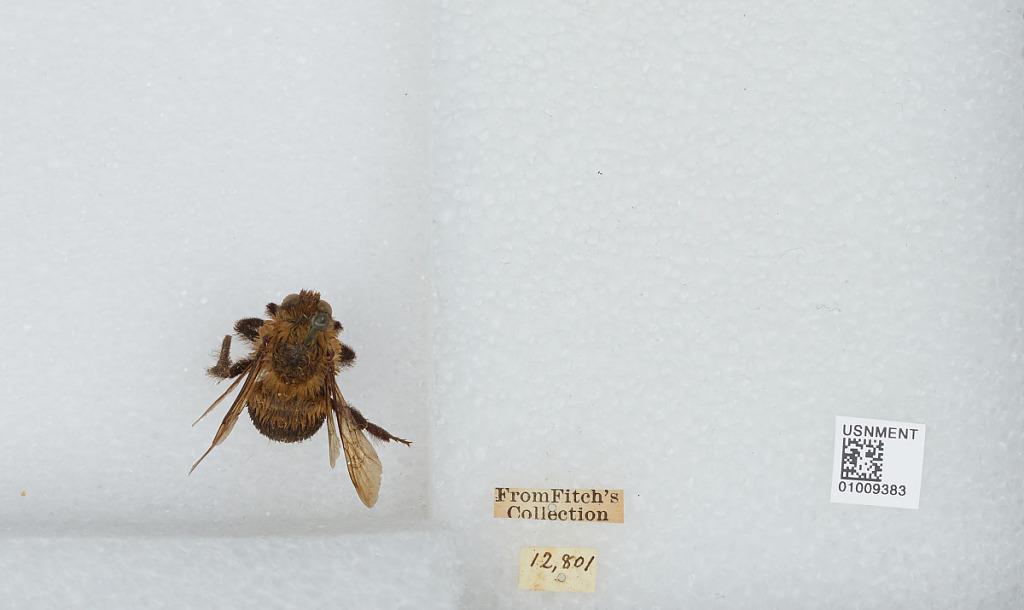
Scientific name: Bombus (Separatobombus) griseocollis (De Geer)